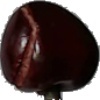
Label: Cherry 1